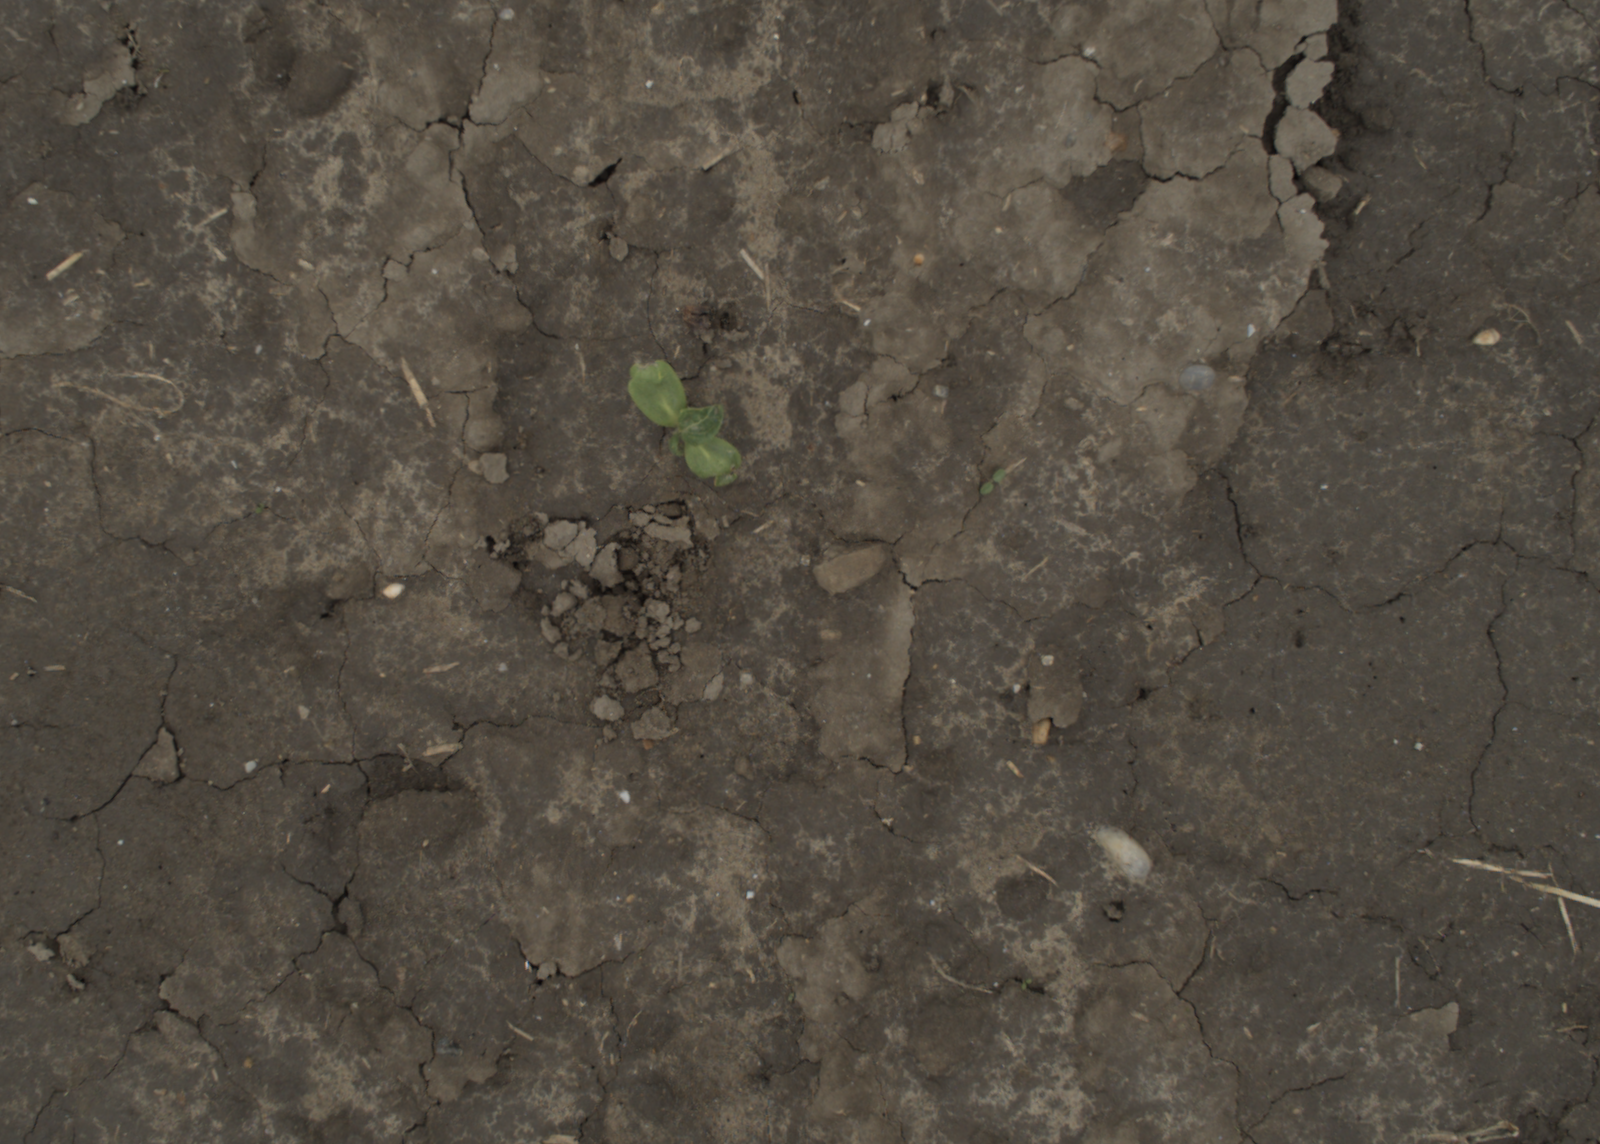
Capture date: 29.09.2021 13:47:37
Weather: cloudy
Wind: medium
Seeding date: 02.09.2021
Plant canopy height (mm): 954